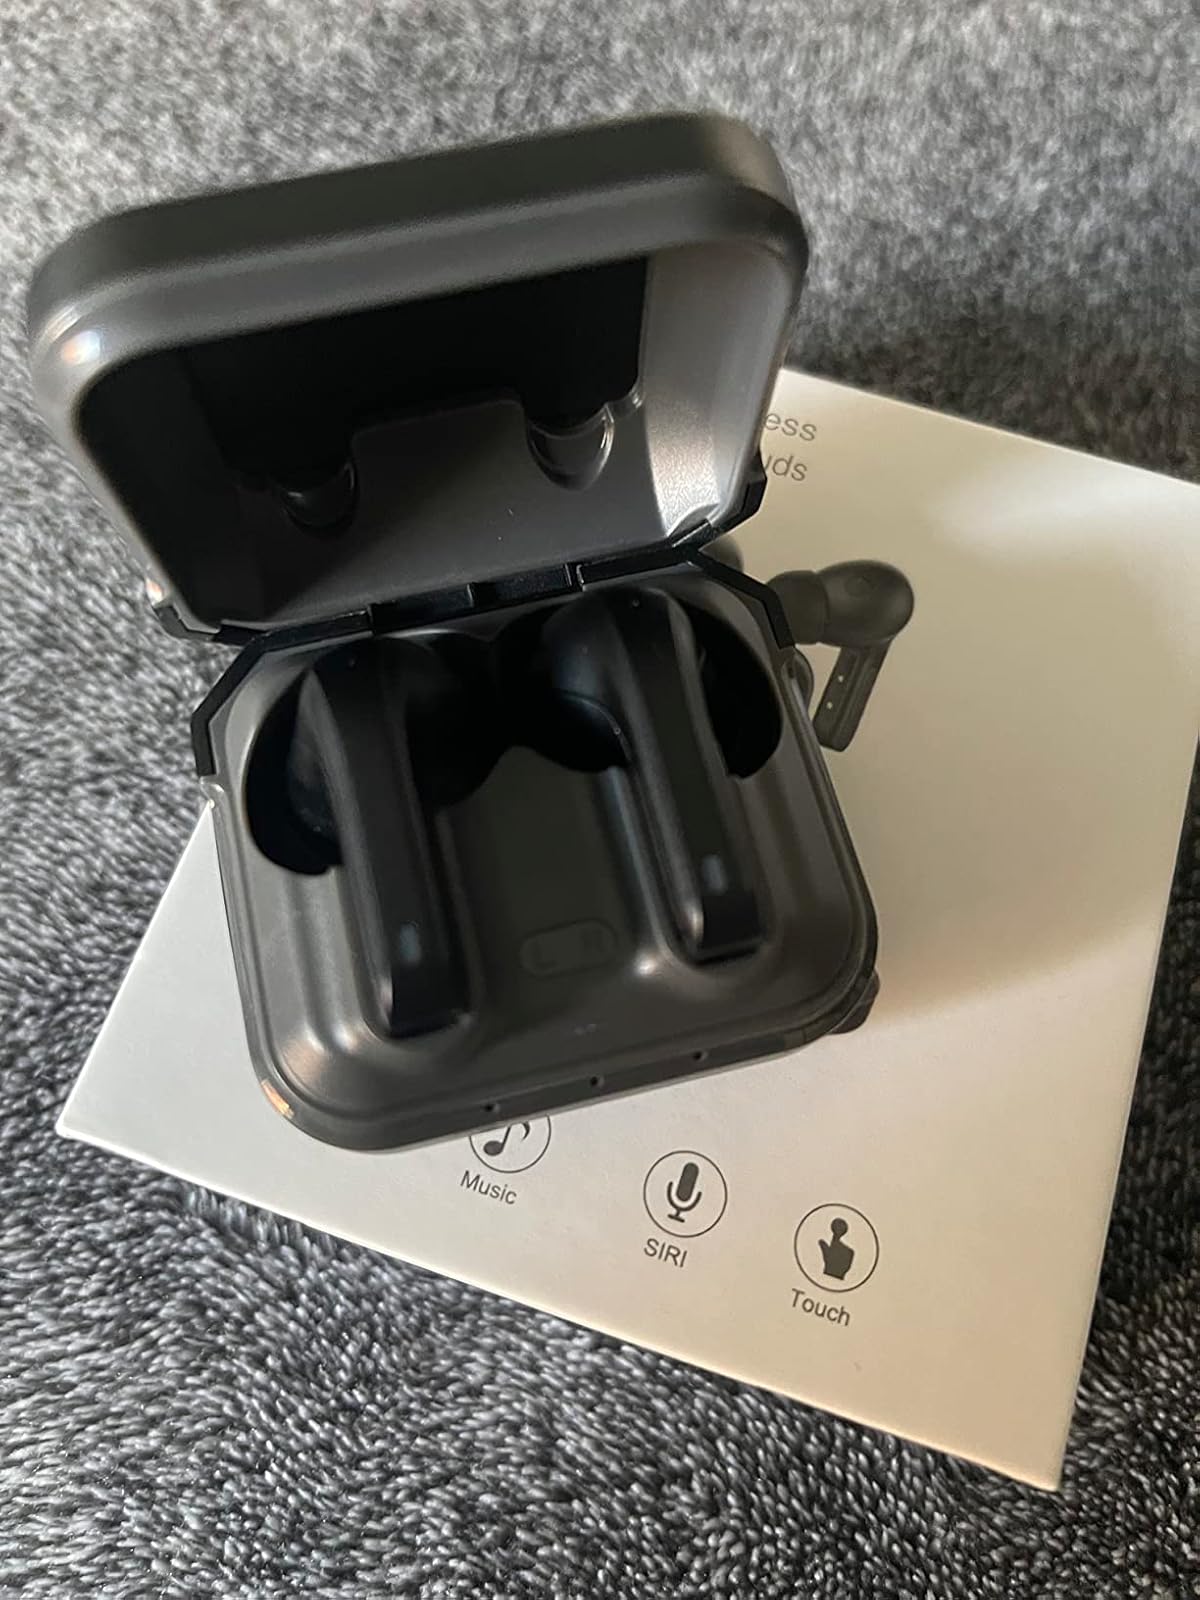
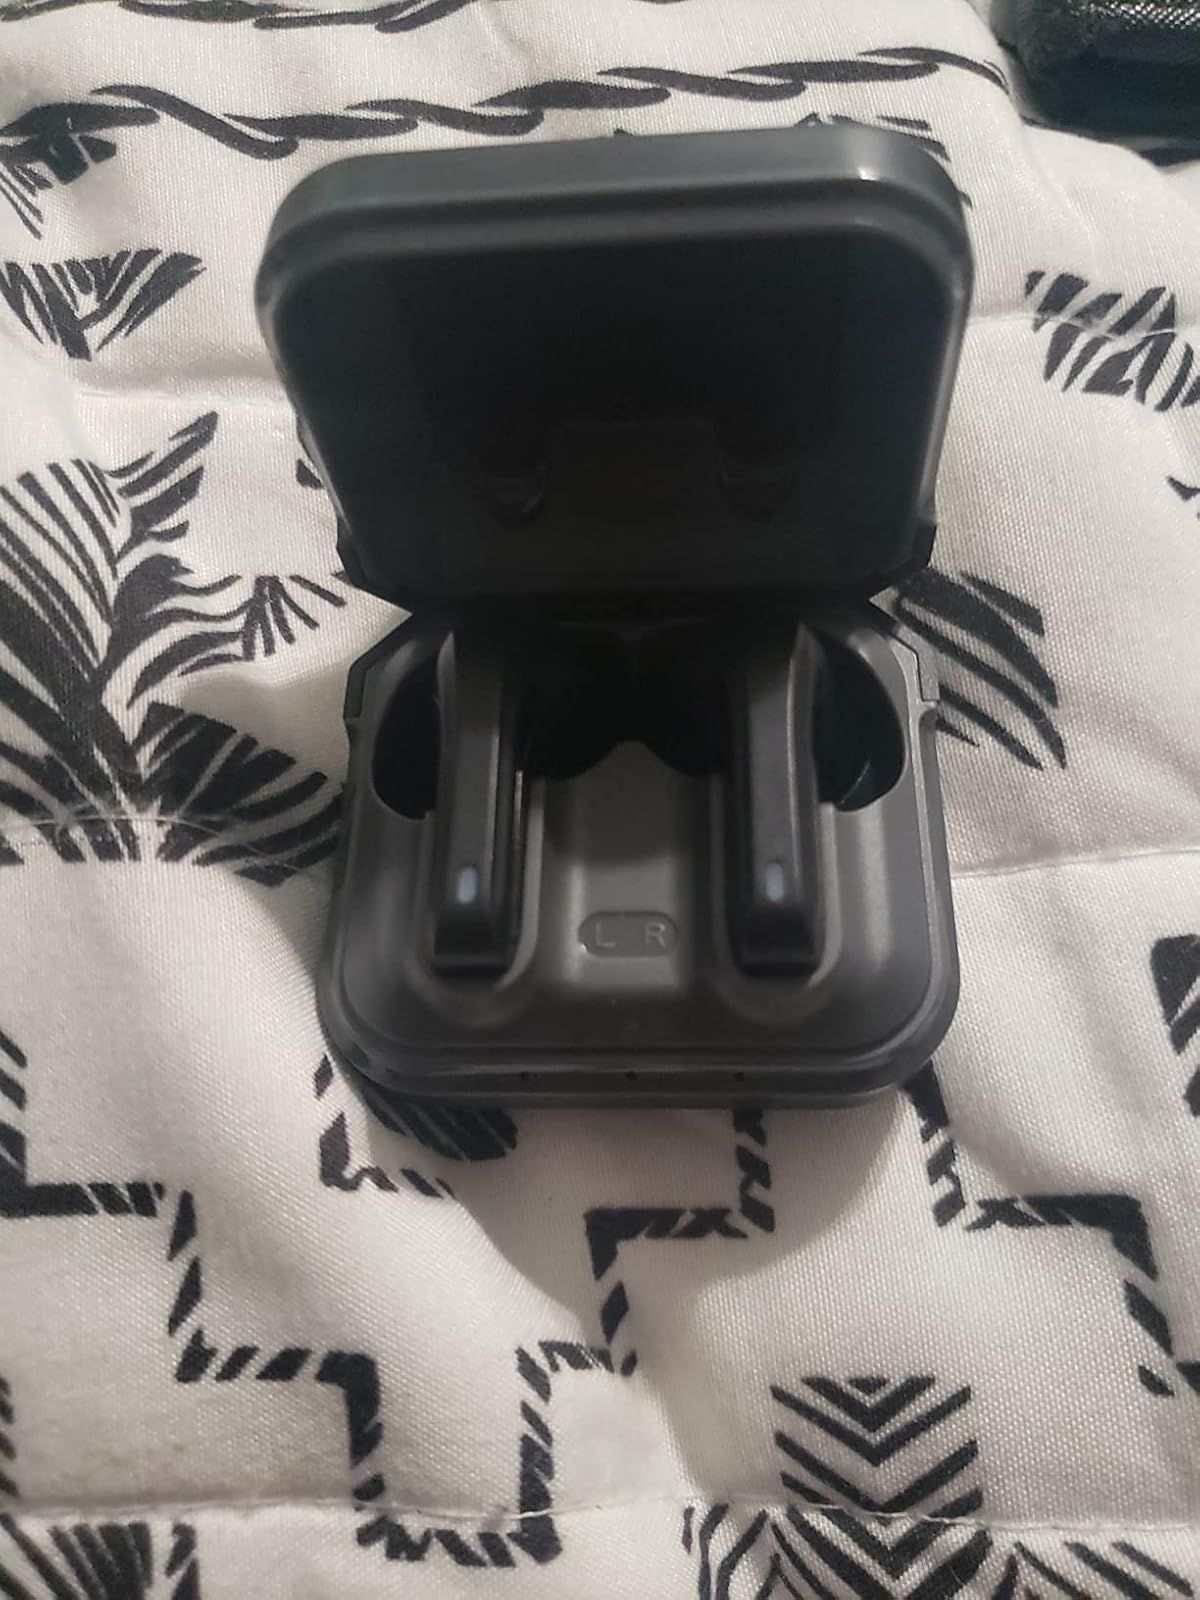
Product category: earbuds
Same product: yes